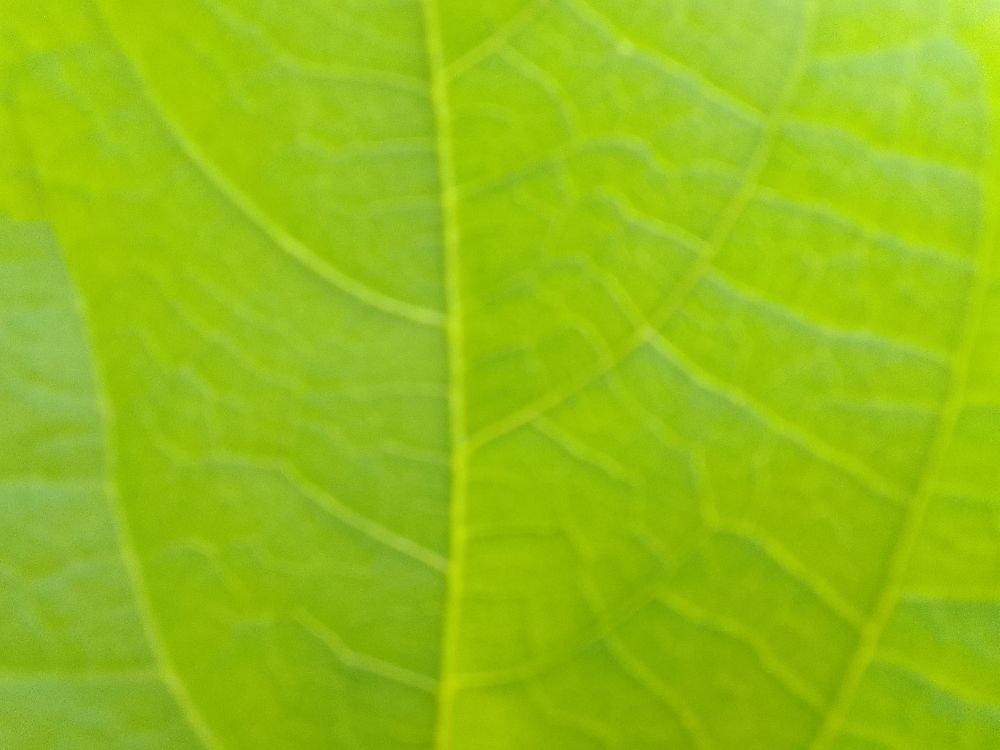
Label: healthy